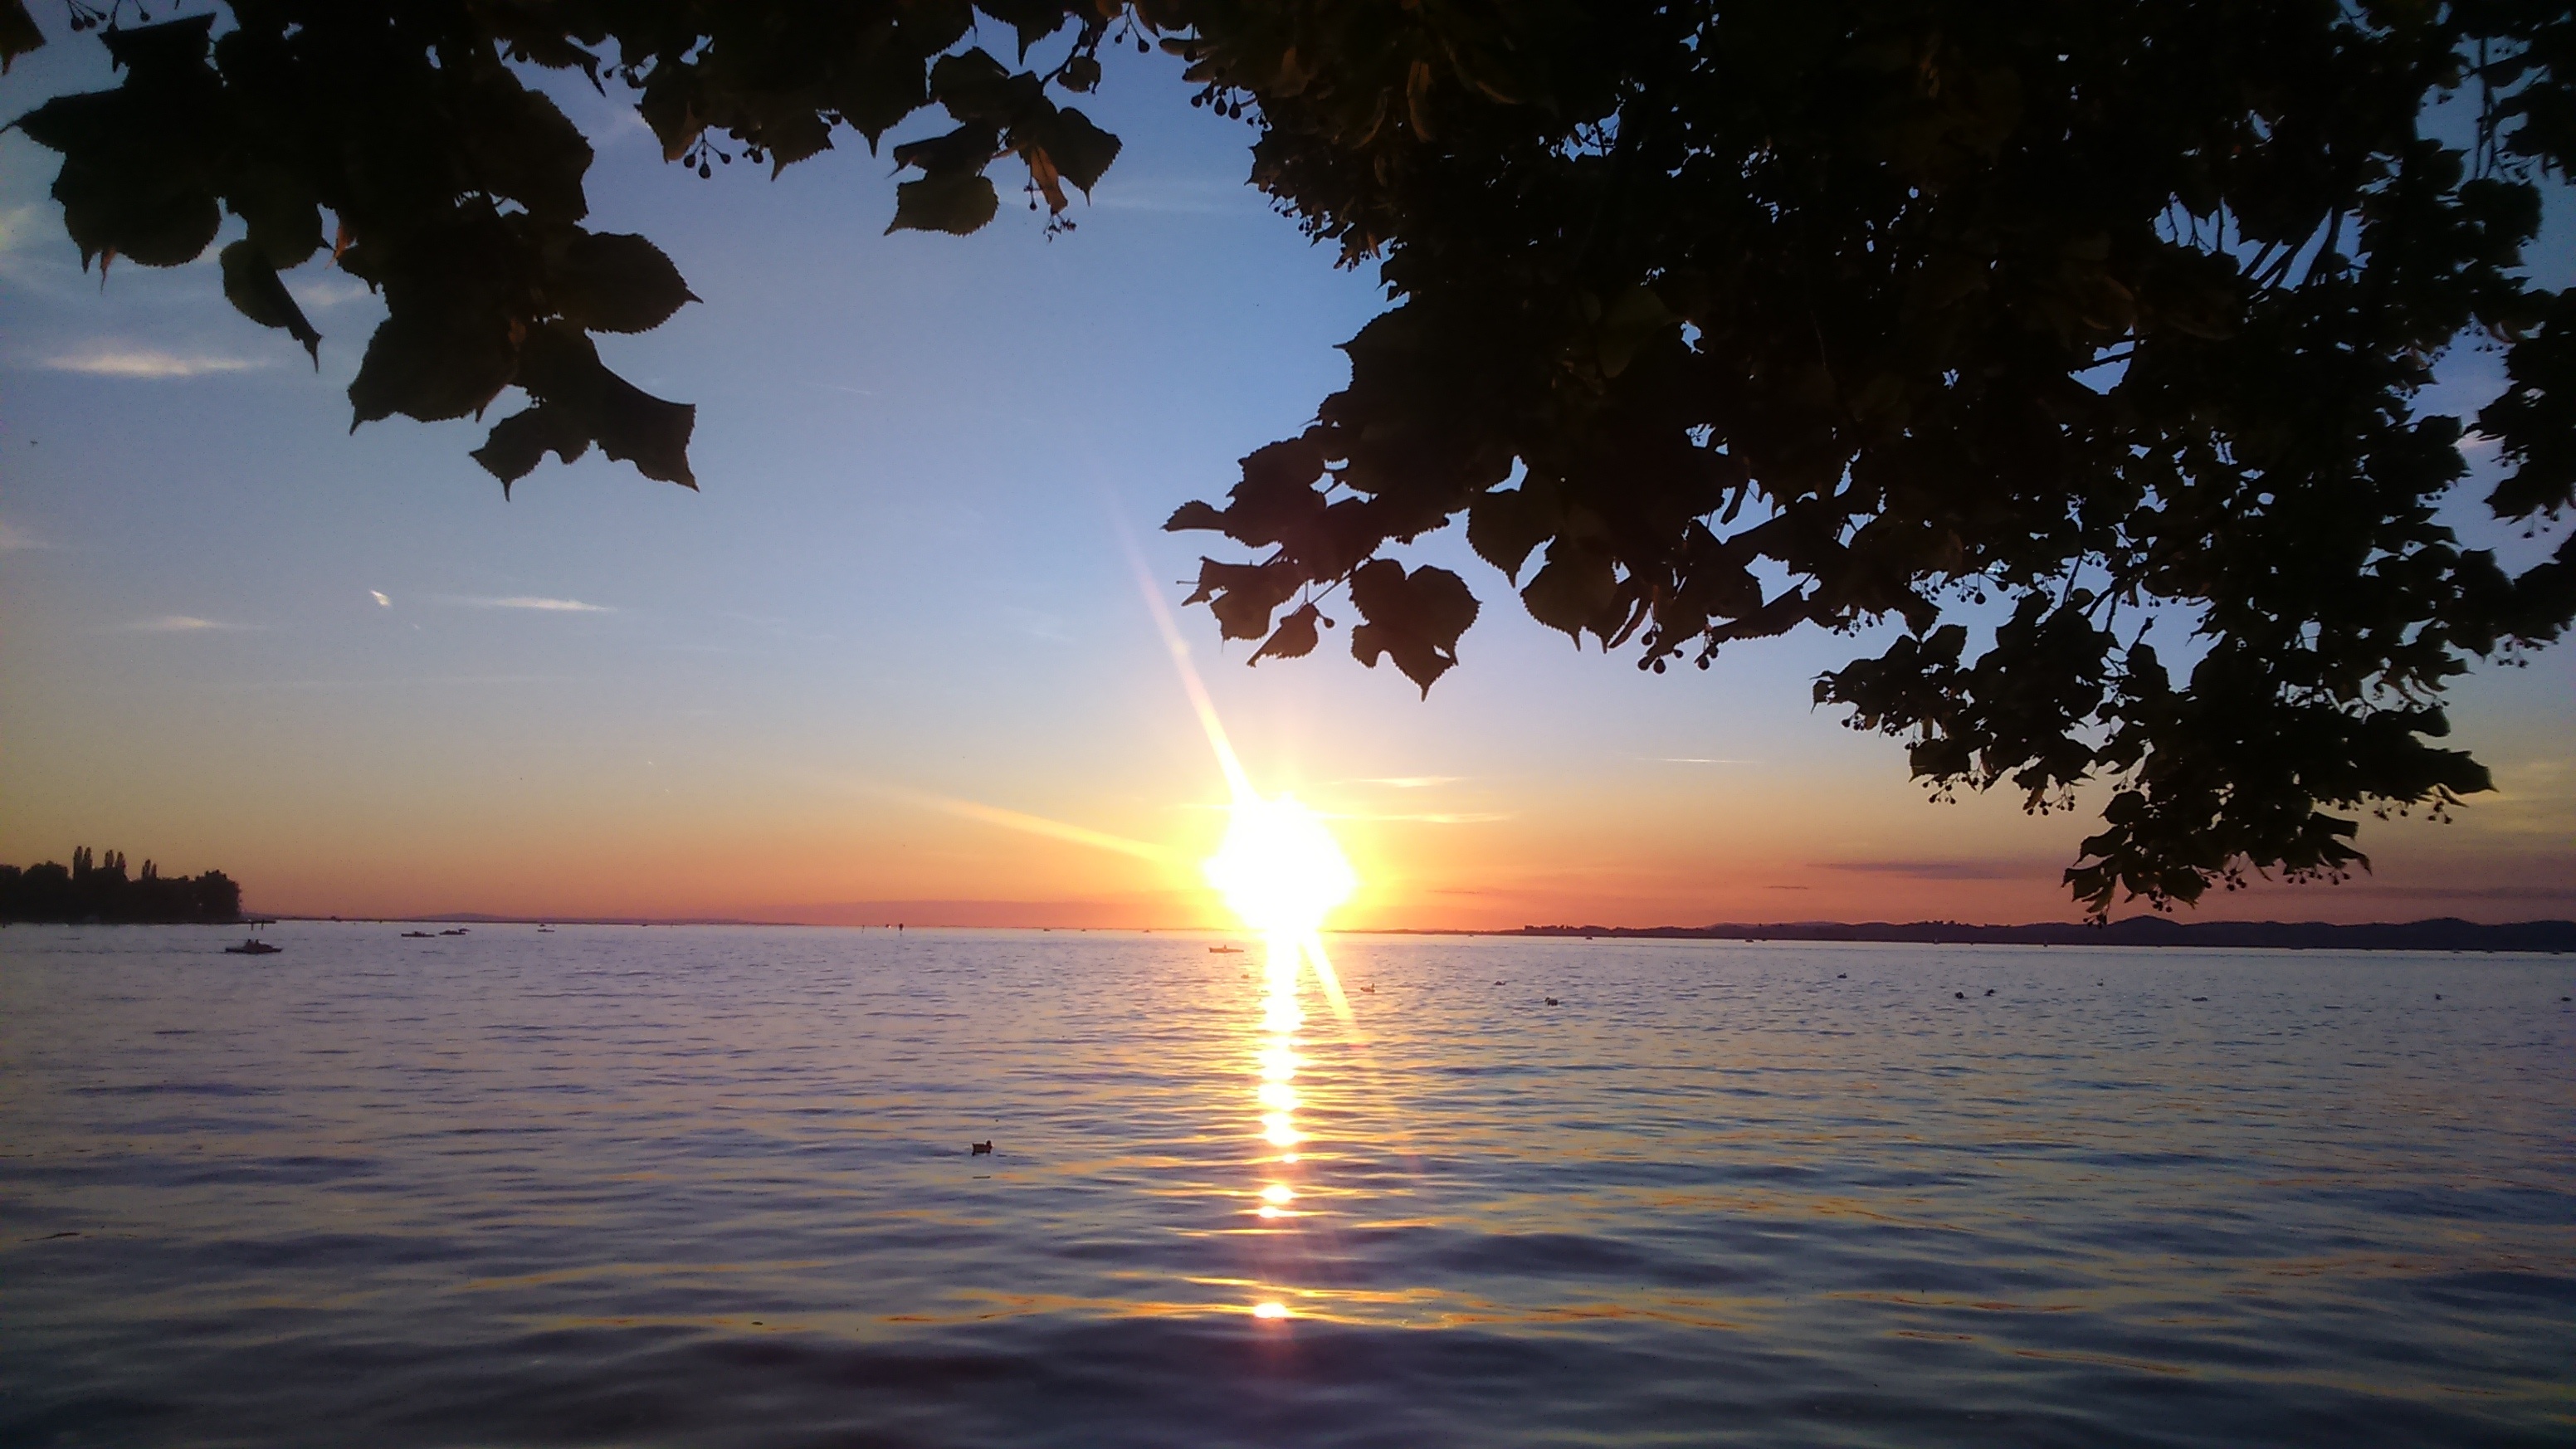
landscape, sea, tree, water, nature, horizon, sun, sunrise, sunset, sunlight, morning, lake, dawn, summer, dusk, evening, twilight, reflection, abendstimmung, evening sky, setting sun